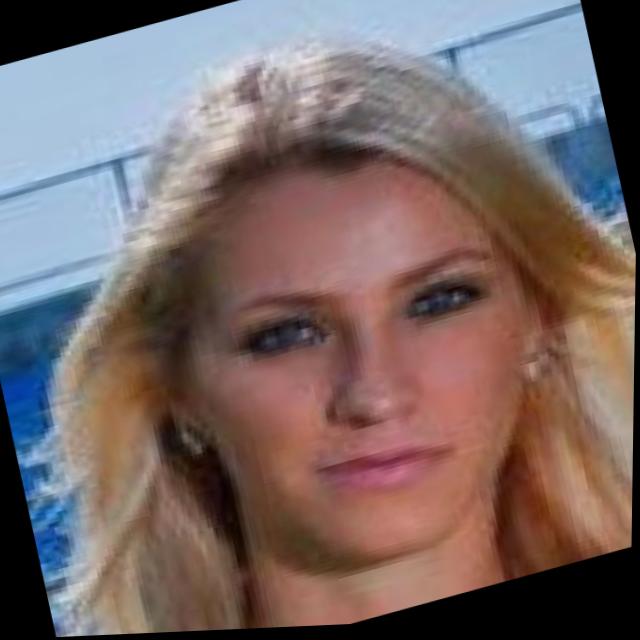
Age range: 21-44